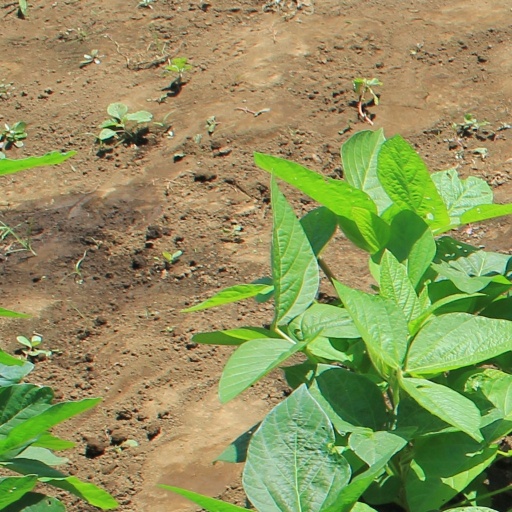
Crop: soybean